Hawaii–Tahiti relations

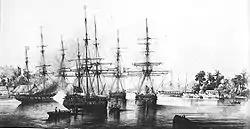
French Navy Capitaine Abel Aubert du Petit-Thouars taking over Tahiti on September 9, 1842

This is my word to you. In a certain newspaper, printed and circulated at Honolulu, called the Polynesian, there are made known to all men some false statements, spoken by Frenchmen and those who agree with them.